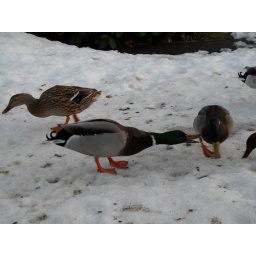
Unexpected mallard ducks on the pavement in the middle of a housing estate in Skelton, Cleveland